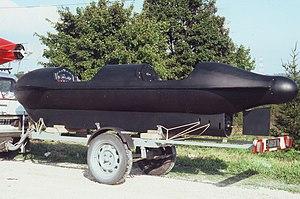
Les sous-marins Havas sont une gamme de sous-marins humides élaborés en France à la fin des années 1960 et durant les années 1970.